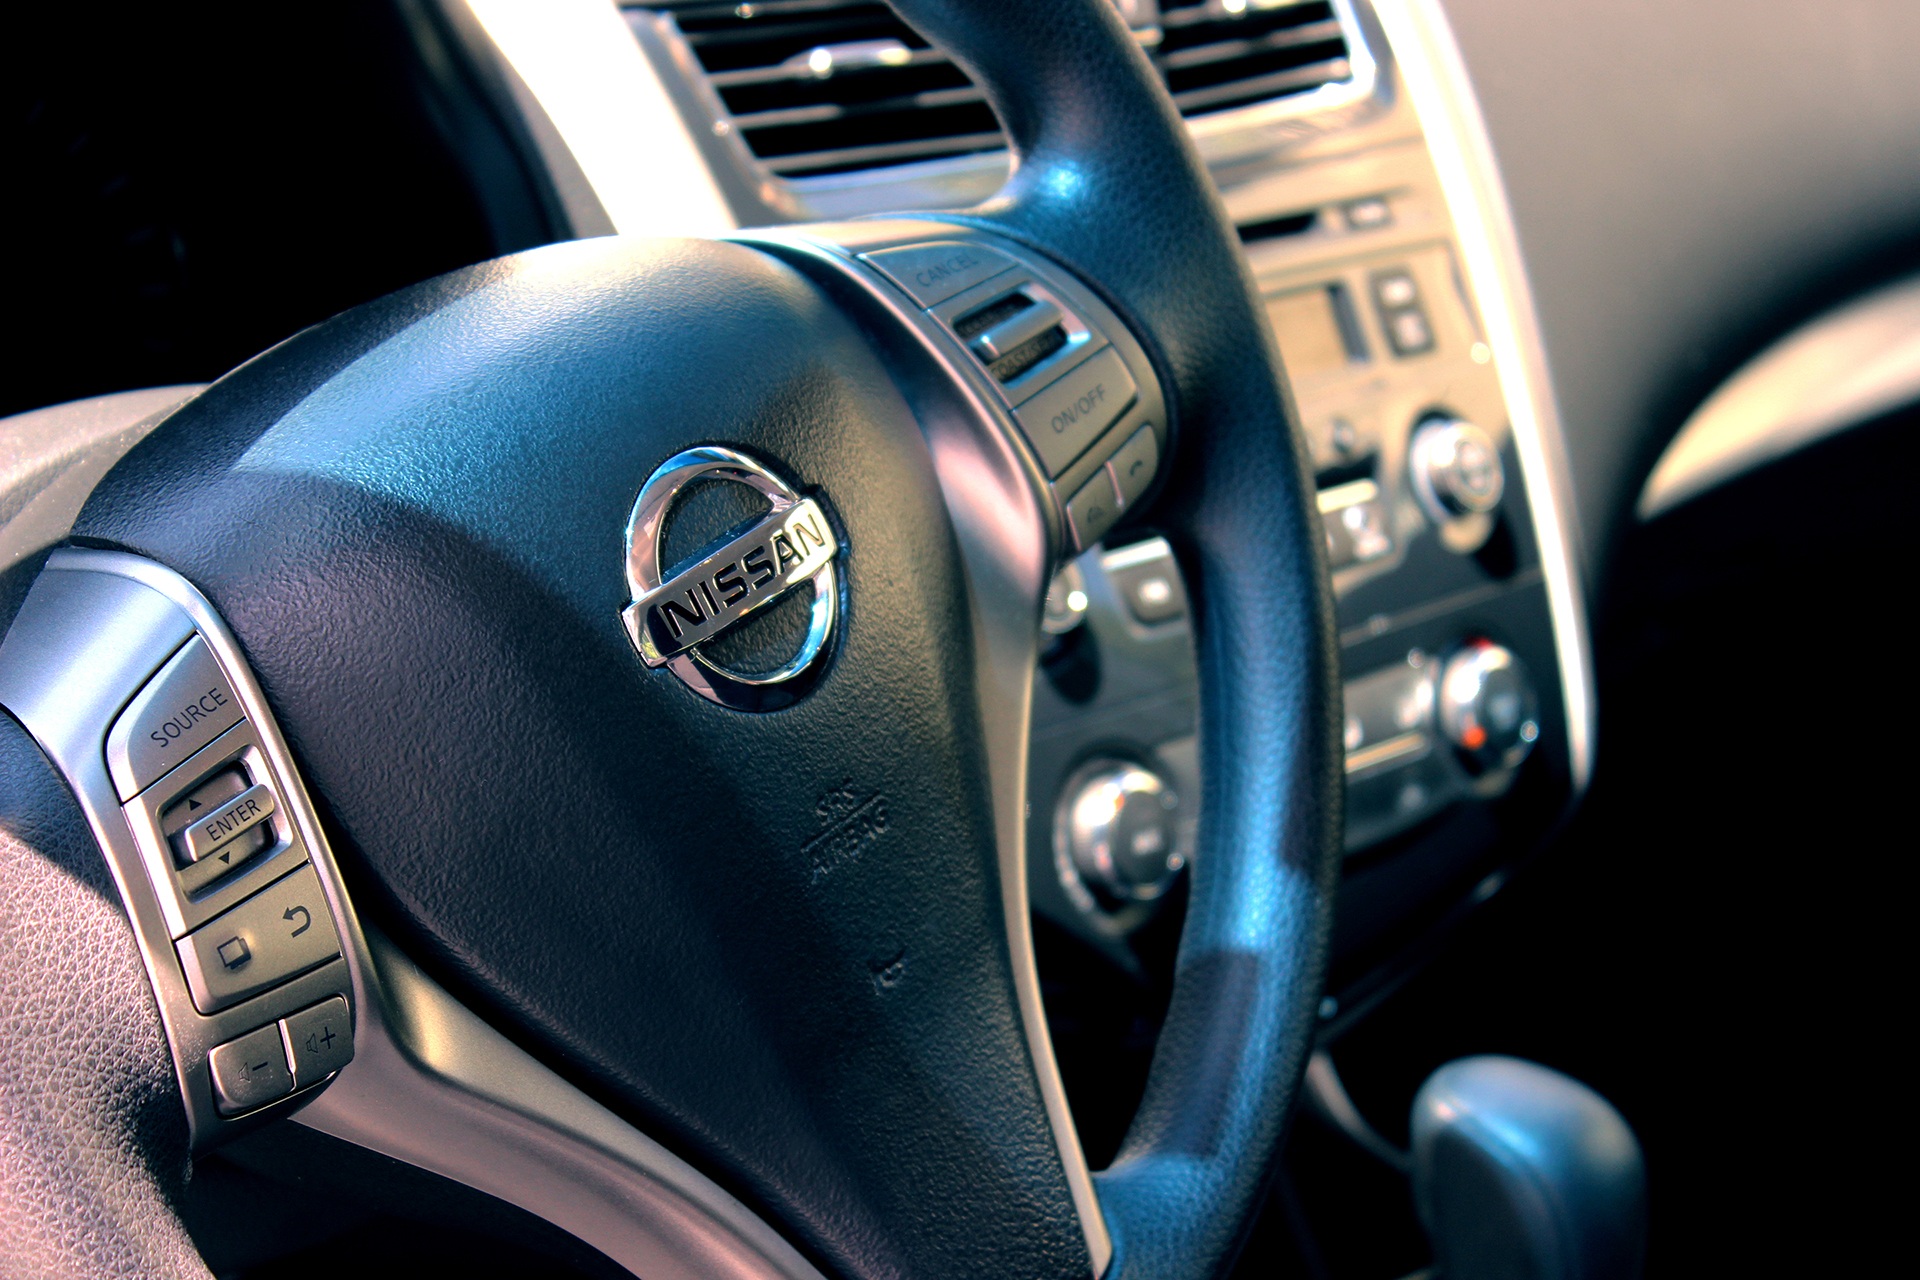
car, automobile, driving, vehicle, drive, auto, steering wheel, sedan, nissan, sport utility vehicle, land vehicle, automobile make, automotive exterior, sports sedan, mid size car, lexus rx hybrid, lexus rx